Dămăroaia Church

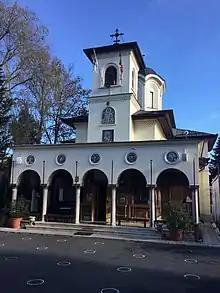
Dămăroaia Church

The Dămăroaia Church is a Romanian Orthodox church located at 1 Victor Daimaca Street in the Dămăroaia quarter of Bucharest, Romania. It is dedicated to Saint Nicholas and to Saint Myron of Cyzicus.